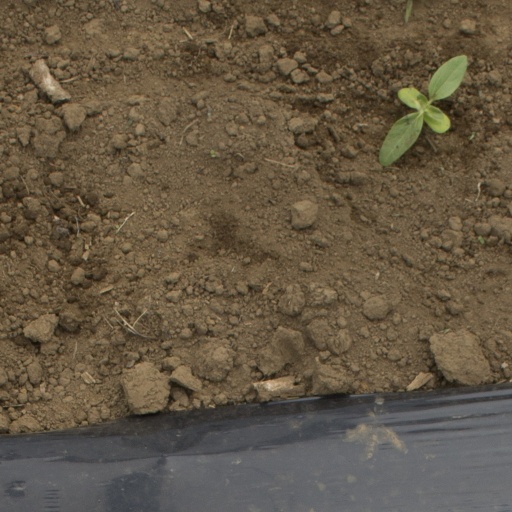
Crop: Jerusalem artichoke